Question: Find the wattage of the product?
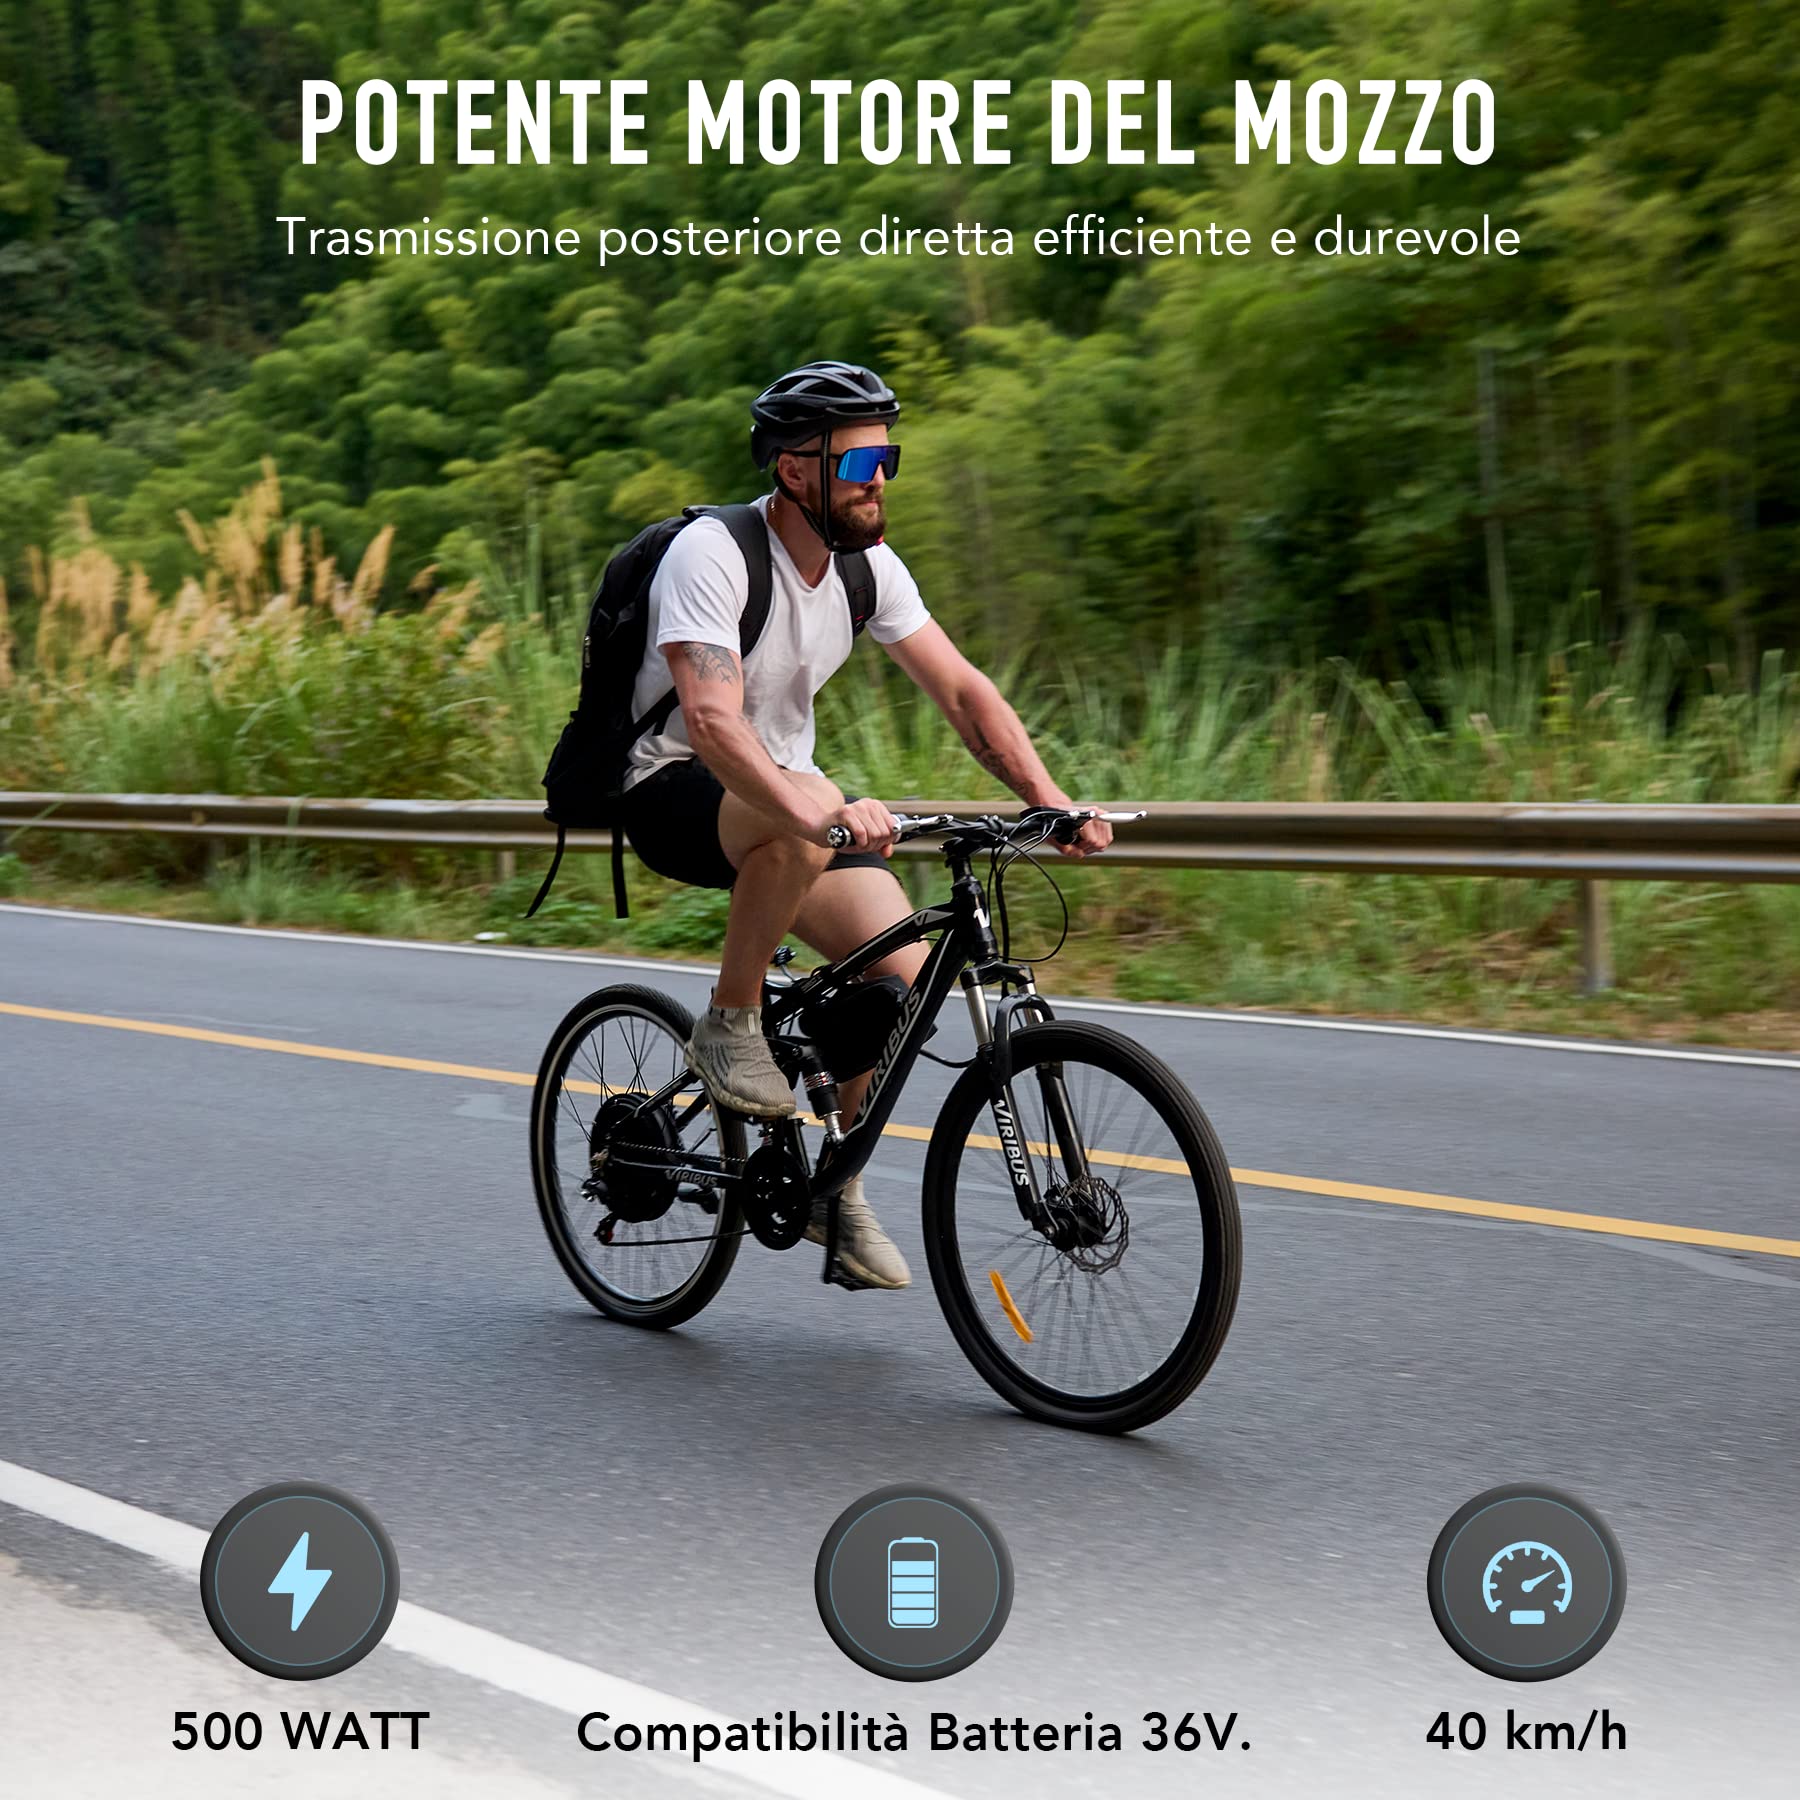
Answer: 500.0 watt